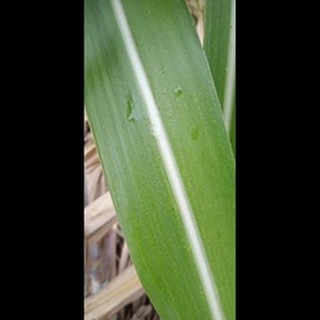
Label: healthy_sugarcane